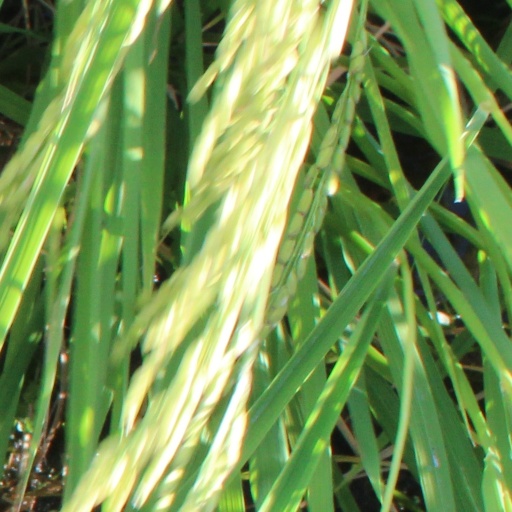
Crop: rice